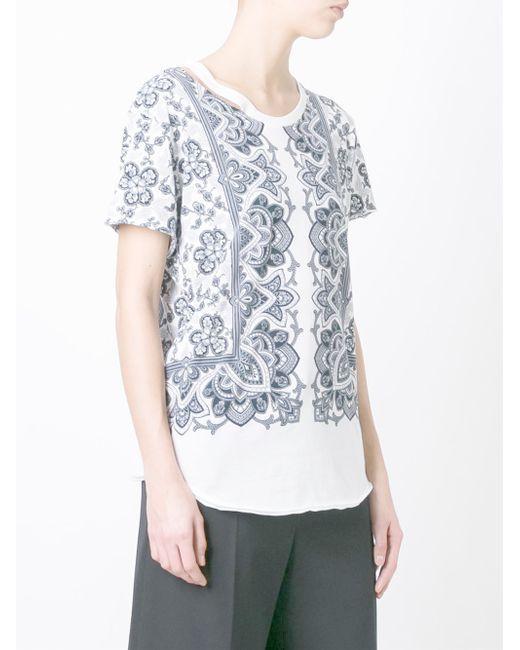
sommer-T-Shirts für Frauen, Krawattenfarbstoff mit V-Ausschnitt, Kurzarm-Freizeitstil